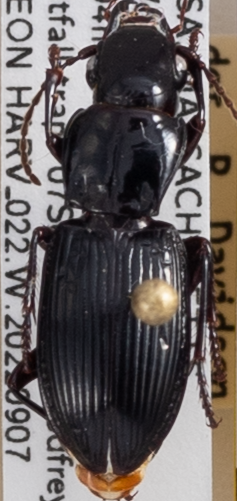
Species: Pterostichus rostratus
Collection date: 2022-09-07
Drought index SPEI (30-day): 0.03
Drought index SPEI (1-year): -0.71
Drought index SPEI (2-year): -0.24